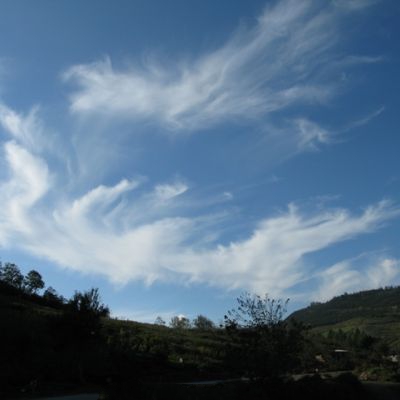
Cloud type: Cirrus (Ci)